Islamic terrorism in Europe

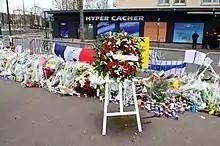
a wreath of flowers that highlight many other gifts of flowers and candles outside a short metal fence around the area of investigation

Islamic terrorism (also known as Islamist terrorism or Jihadist terrorism) has been carried out in Europe by the jihadist groups Islamic State (ISIL) or Al-Qaeda as well as Islamist lone wolves since the late 20th century. Europol, which releases the annual EU Terrorism Situation and Trend report (TE-SAT), used the term "Islamist terrorism" in reports for the years 2006–2010, "religiously inspired terrorism" for the years 2011–2014, and has used "jihadist terrorism" since then. Europol defines jihadism as "a violent ideology exploiting traditional Islamic concepts".